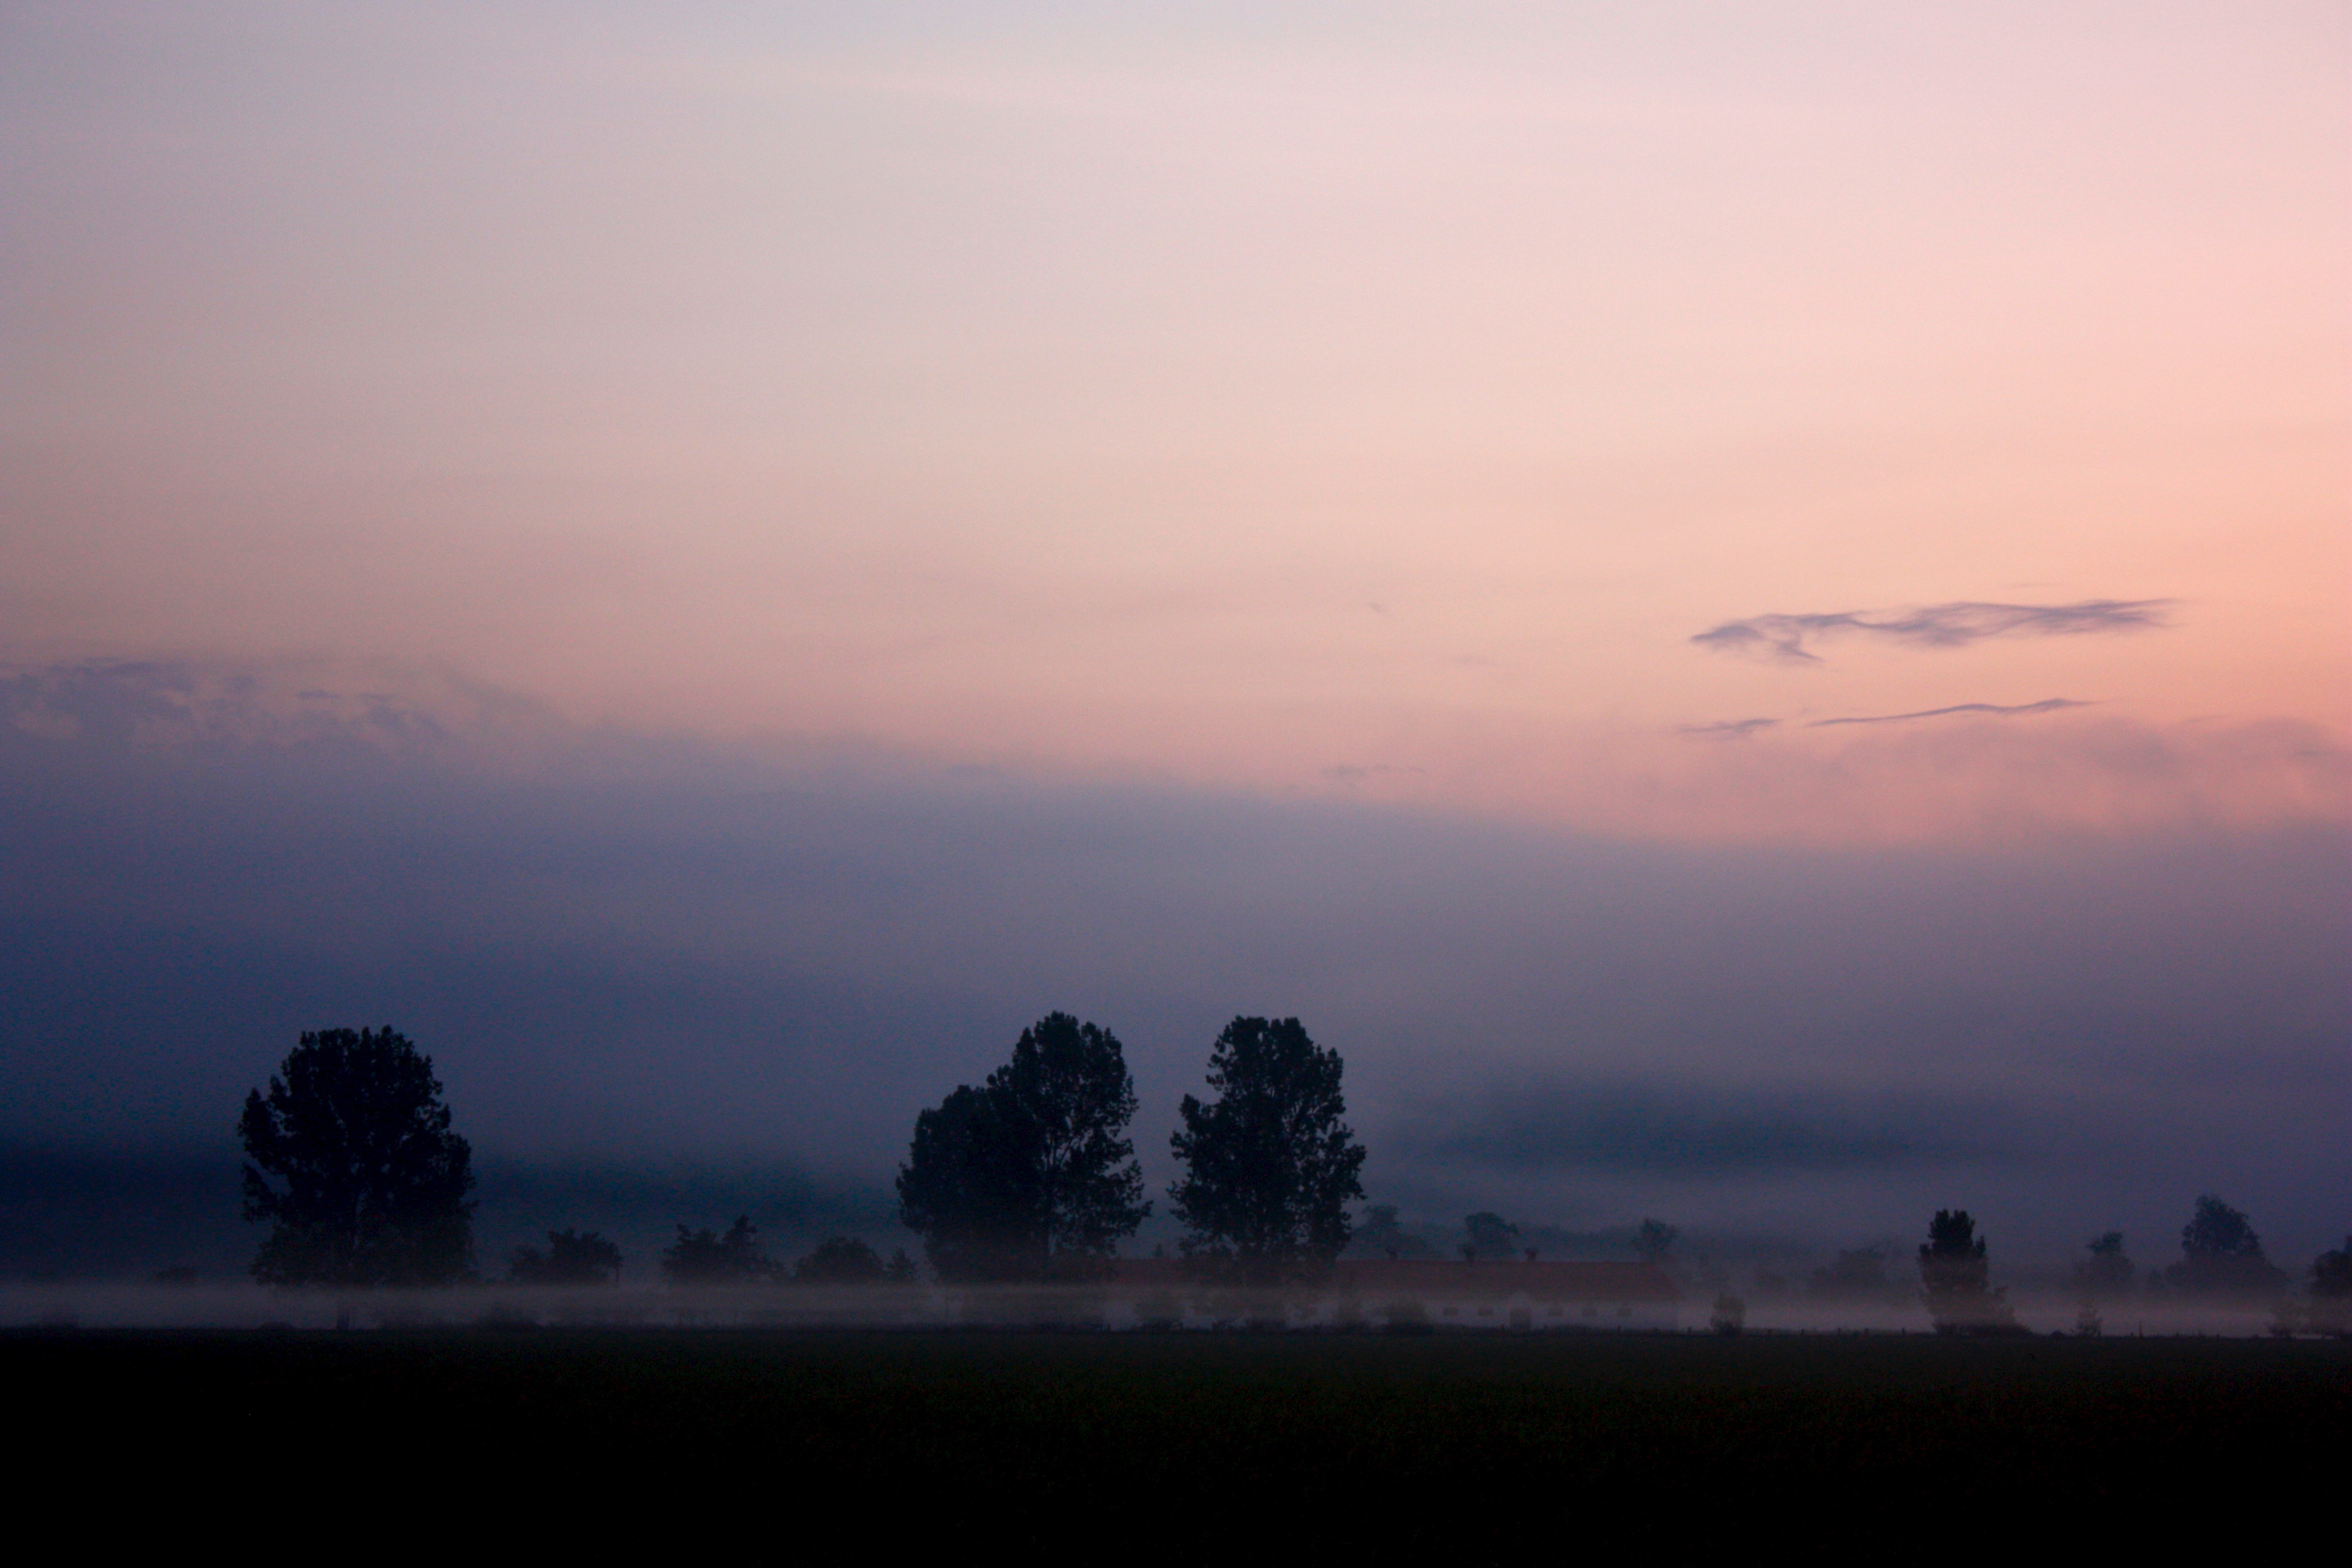
horizon, dew, cloud, sky, fog, sunrise, sunset, mist, sunlight, morning, hill, dawn, atmosphere, dusk, evening, weather, haze, plain, afterglow, atmospheric phenomenon, atmosphere of earth